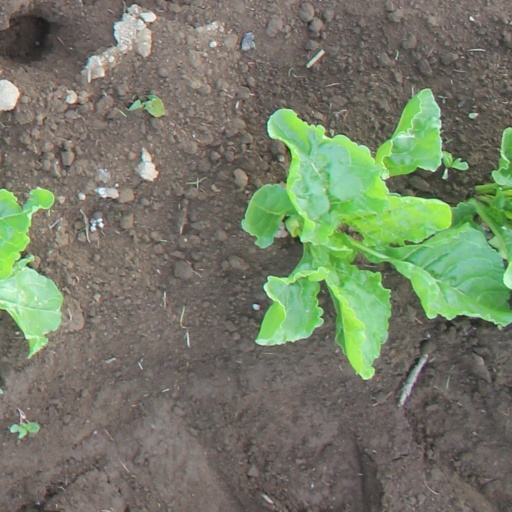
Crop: sugar beet